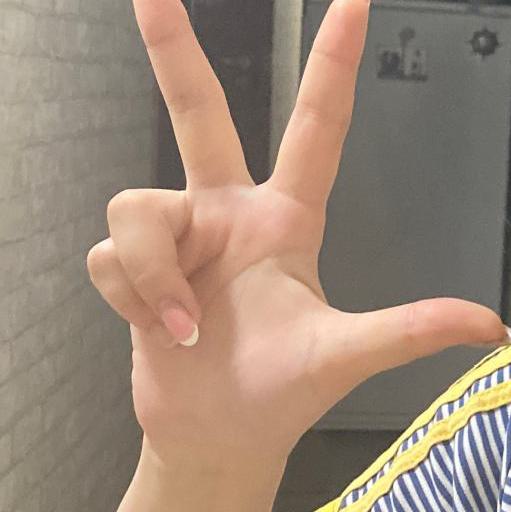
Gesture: three2